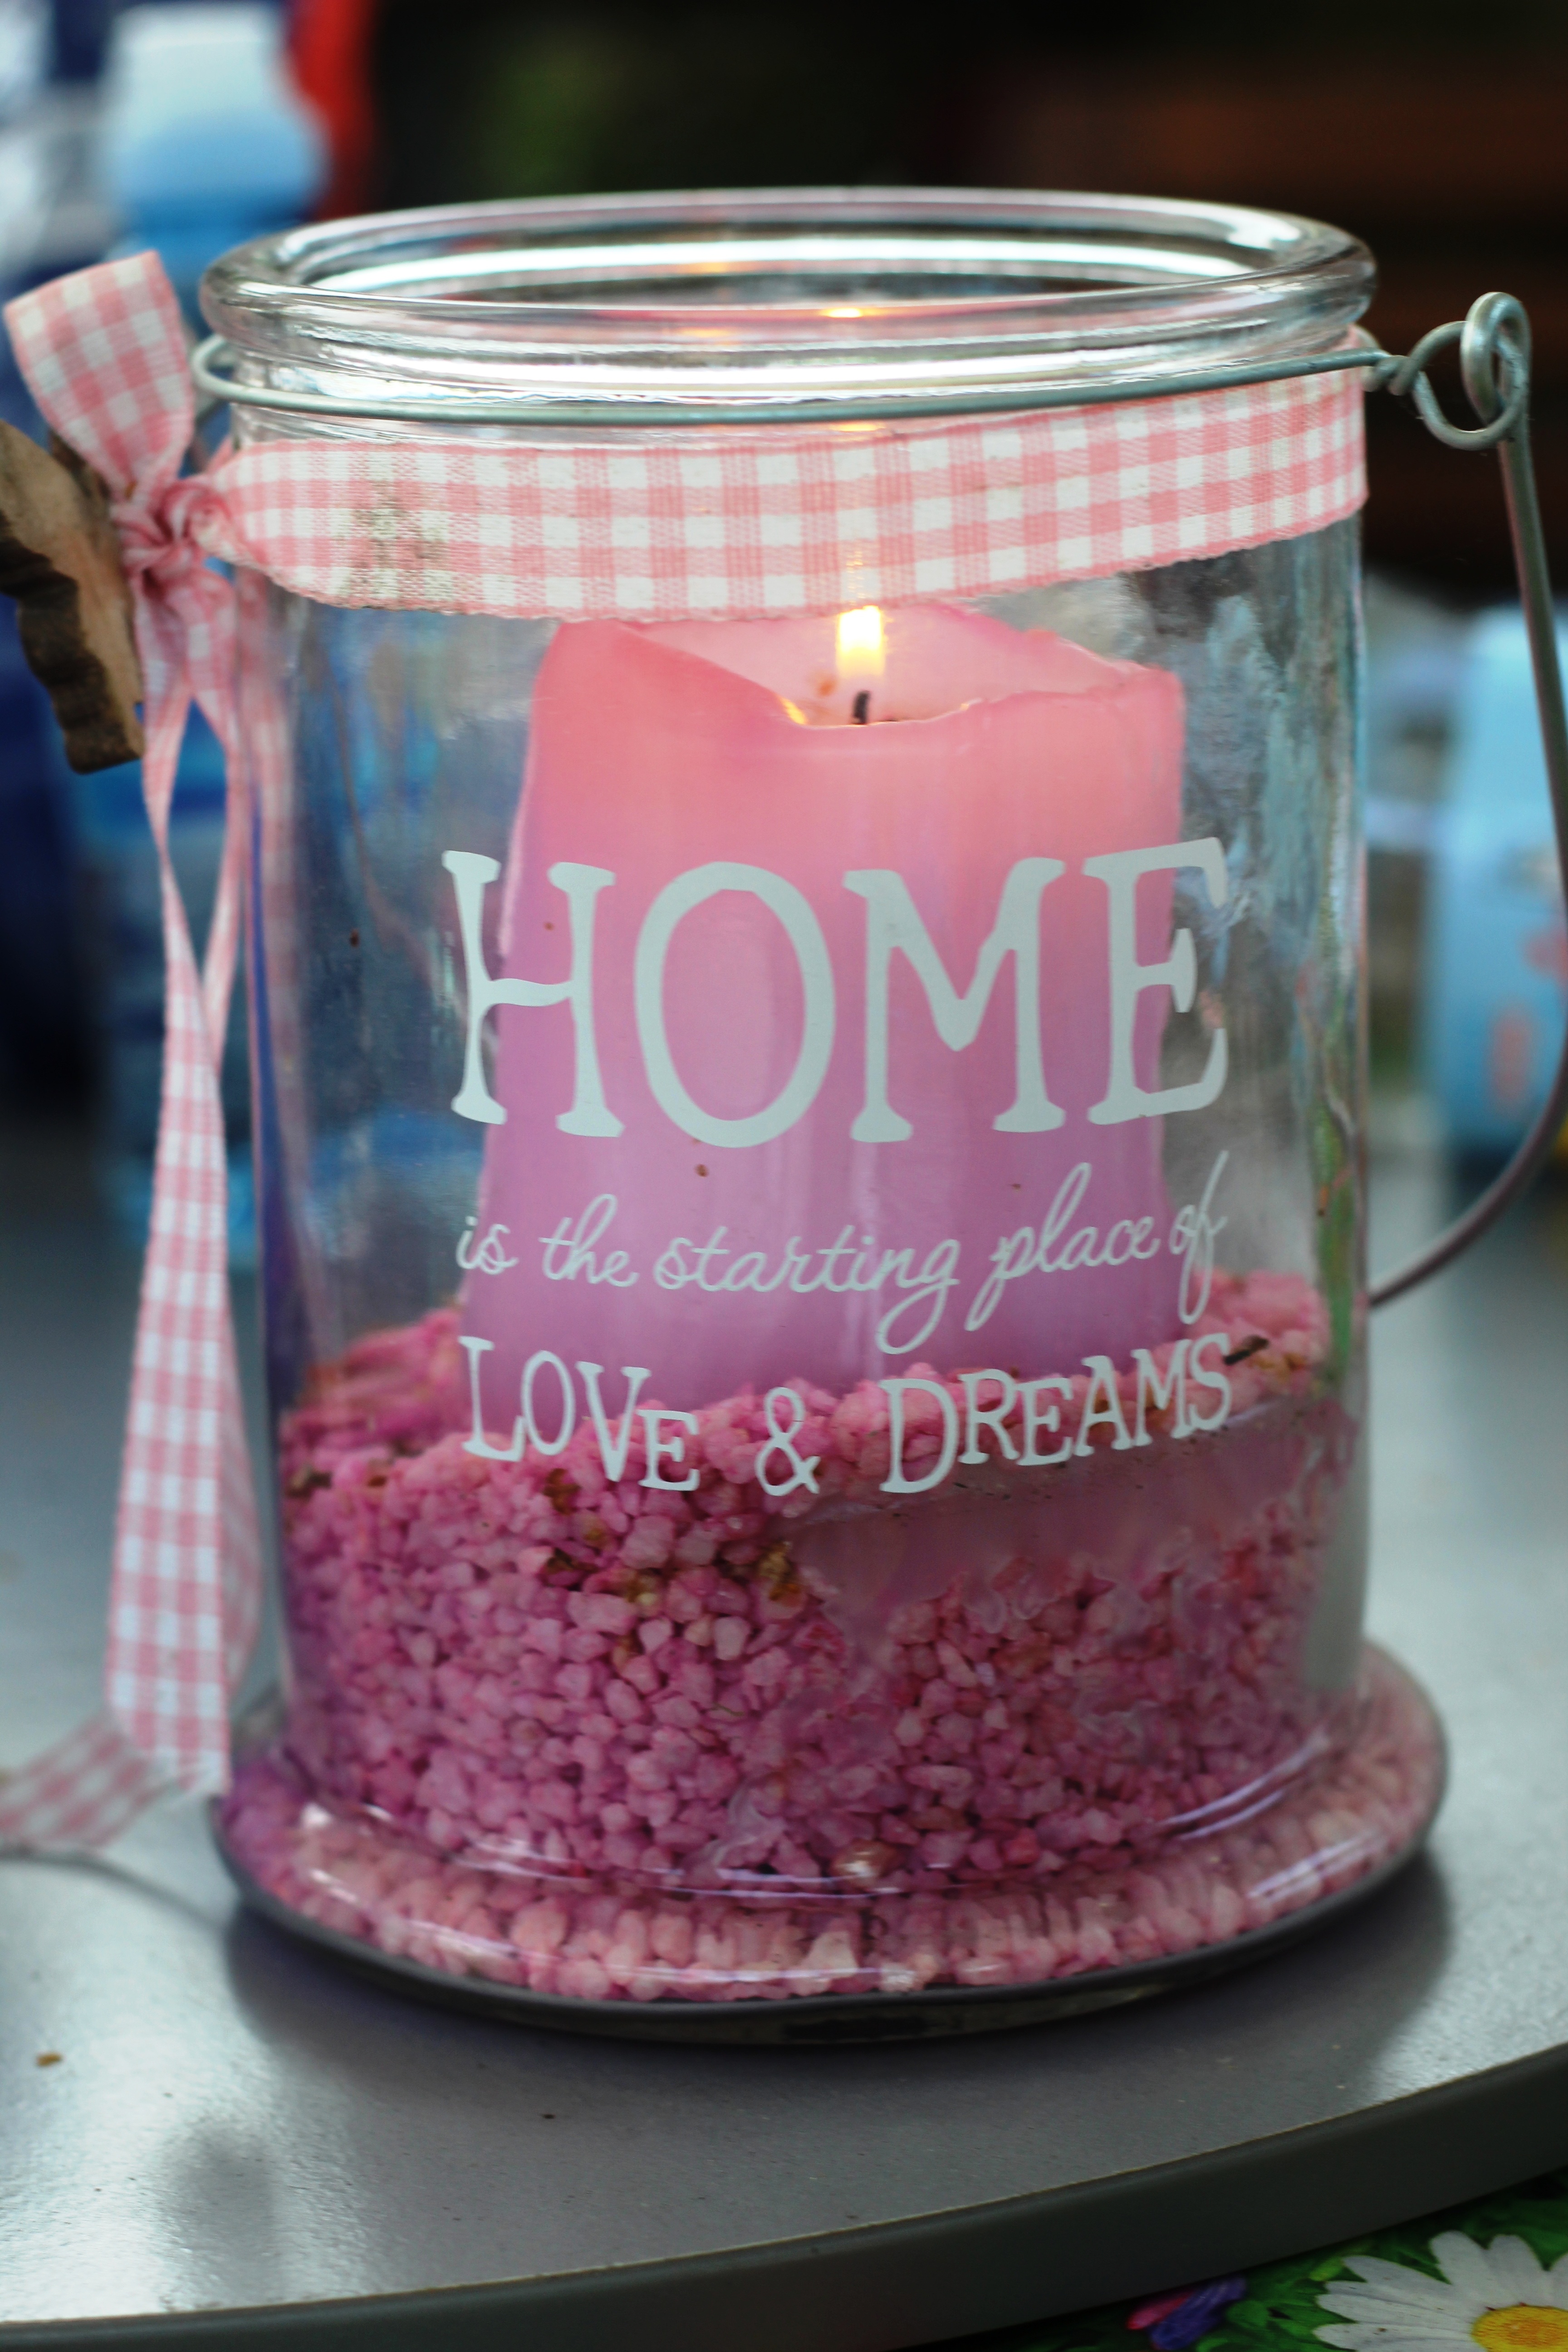
sand, glass, home, decoration, food, garden, pink, candle, lighting, deco, fabric, mason jar, beautiful, loop, lettering, home sweet home